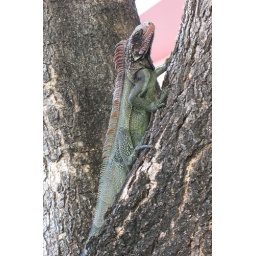
iguana living in the tree right outside our balcony